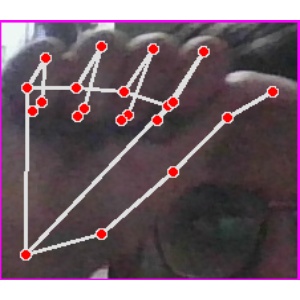
अक्षर: छ